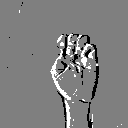
ASL letter: e